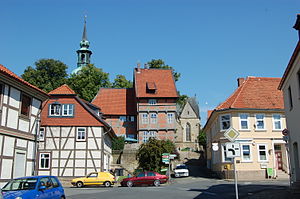
Bockenem
Bockenem
Bockenem er en by og kommune i det centrale Tyskland med godt 9.900 indbyggere, beliggende under Landkreis Hildesheim i den sydlige del af delstaten Niedersachsen. Bockenem blev grundlagt i 1154.